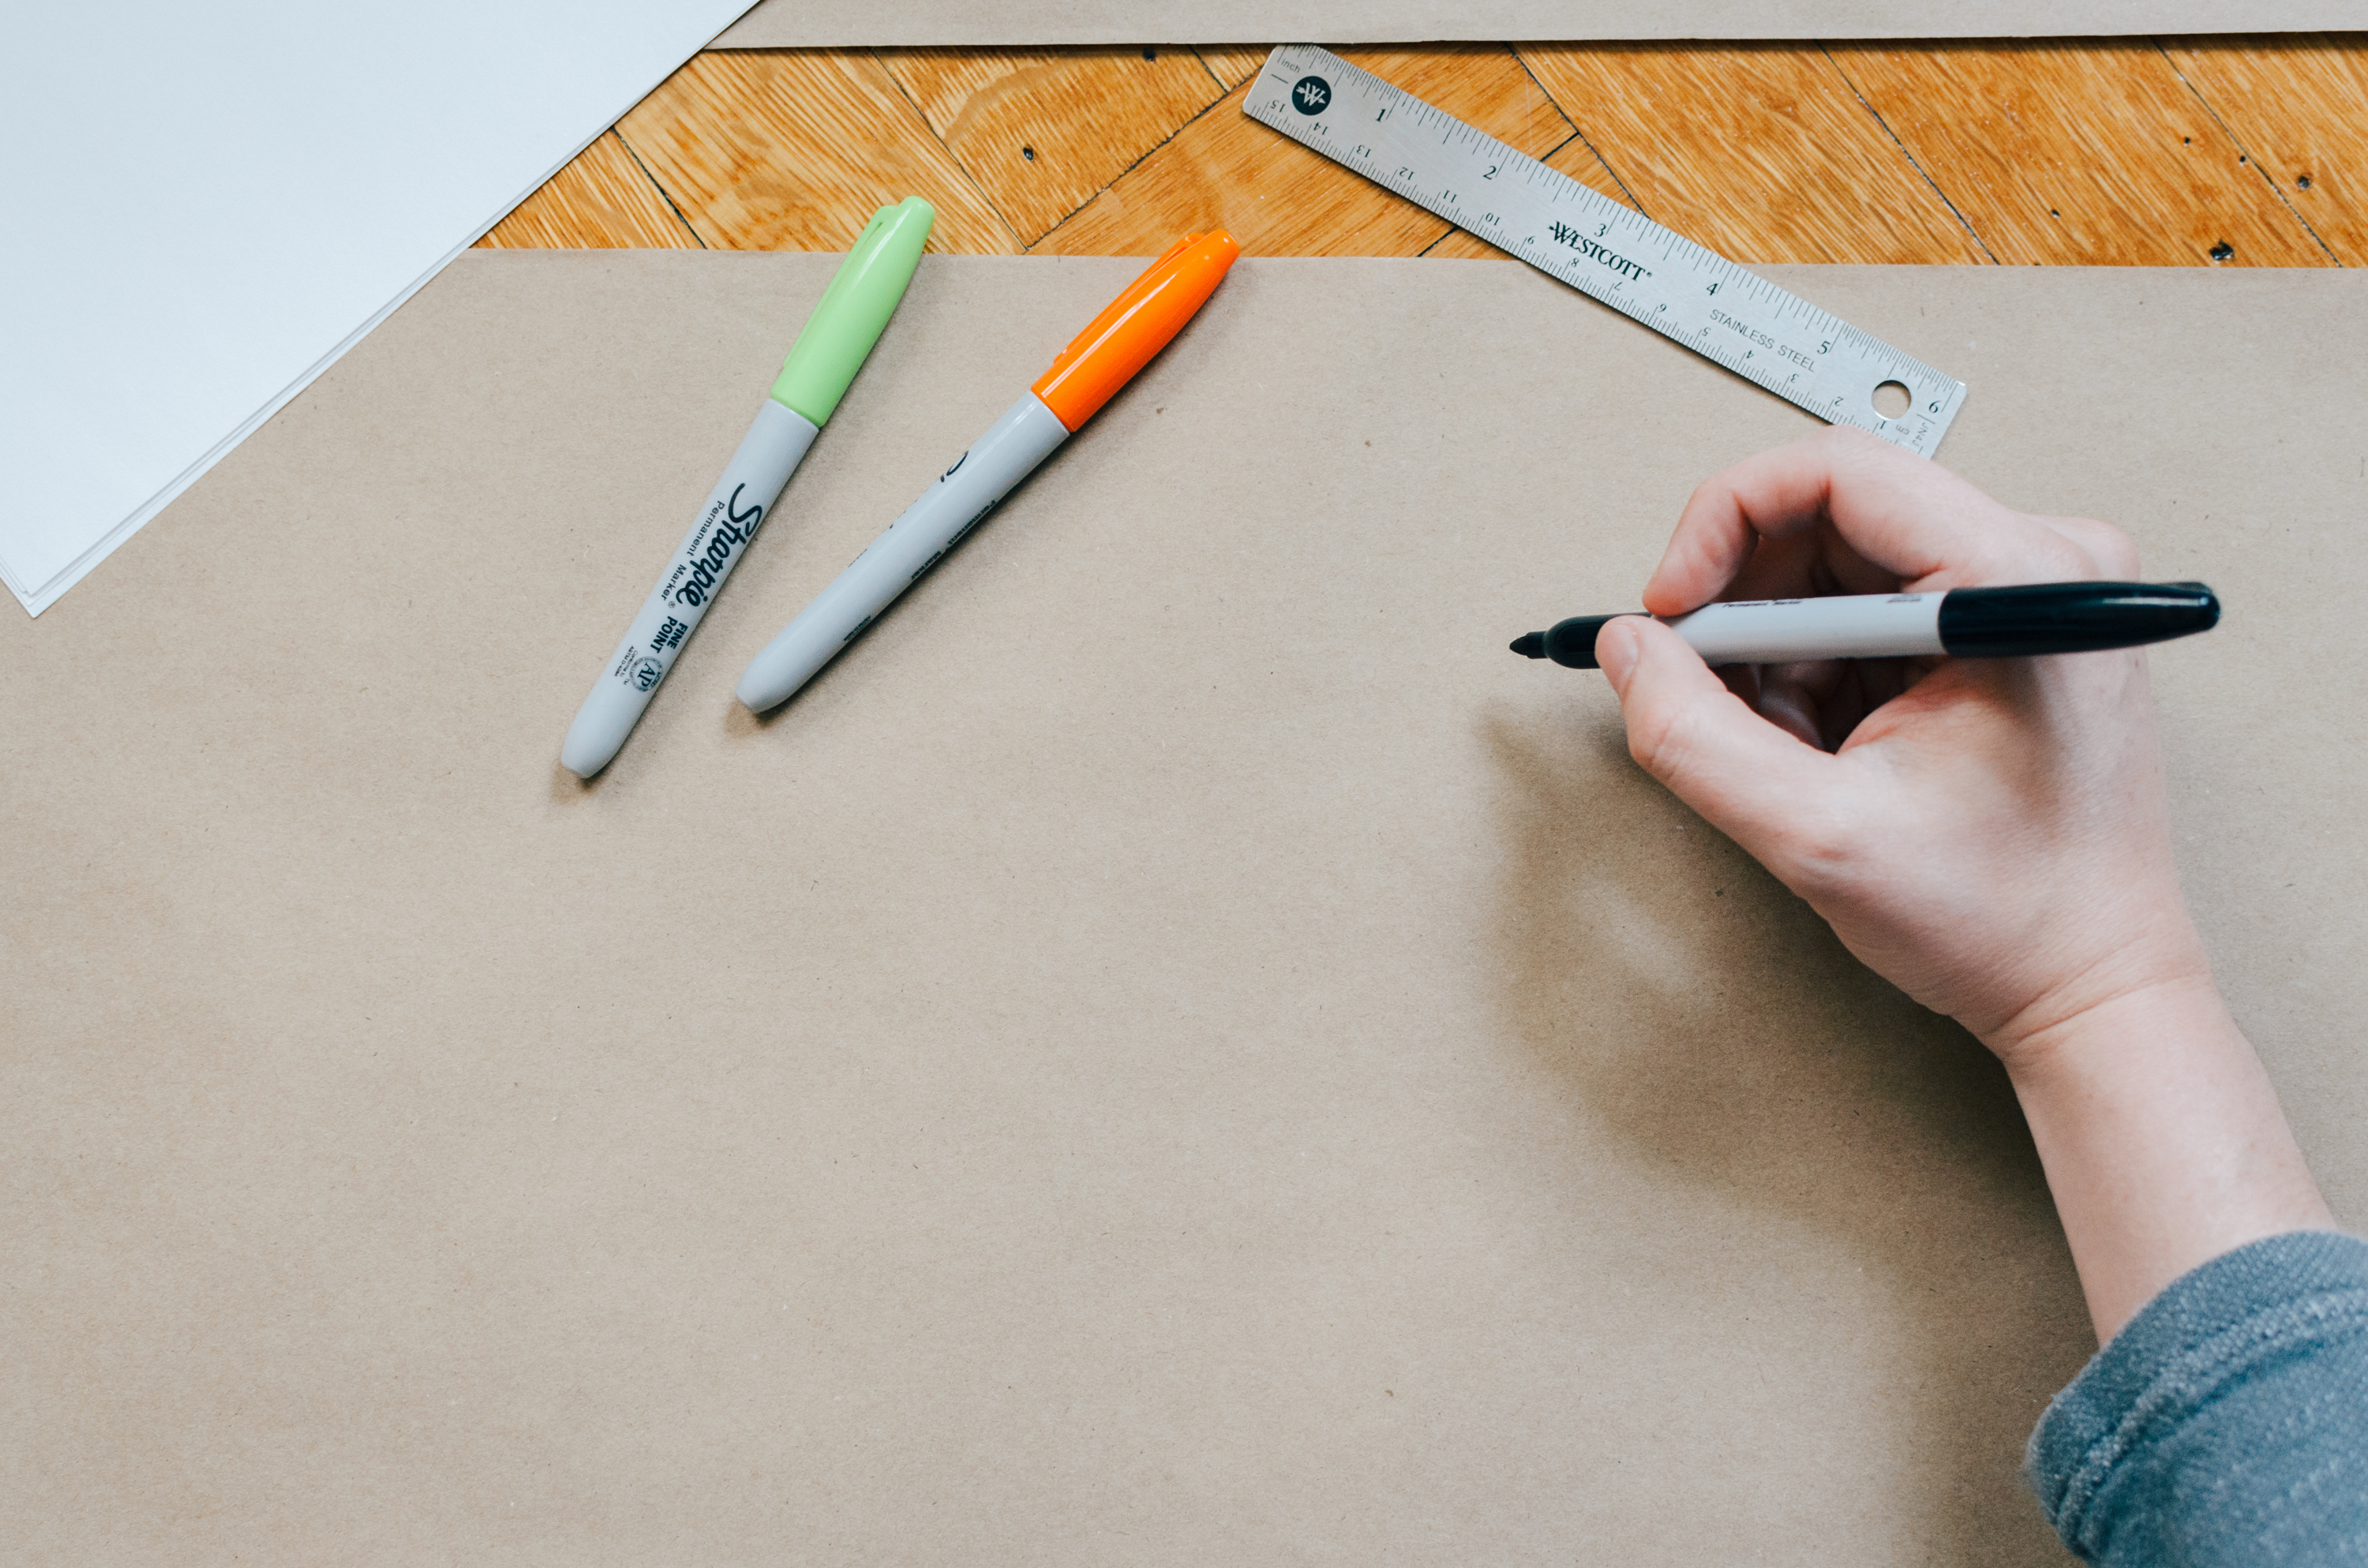
writing, hand, pencil, finger, color, paper, material, art, drawing